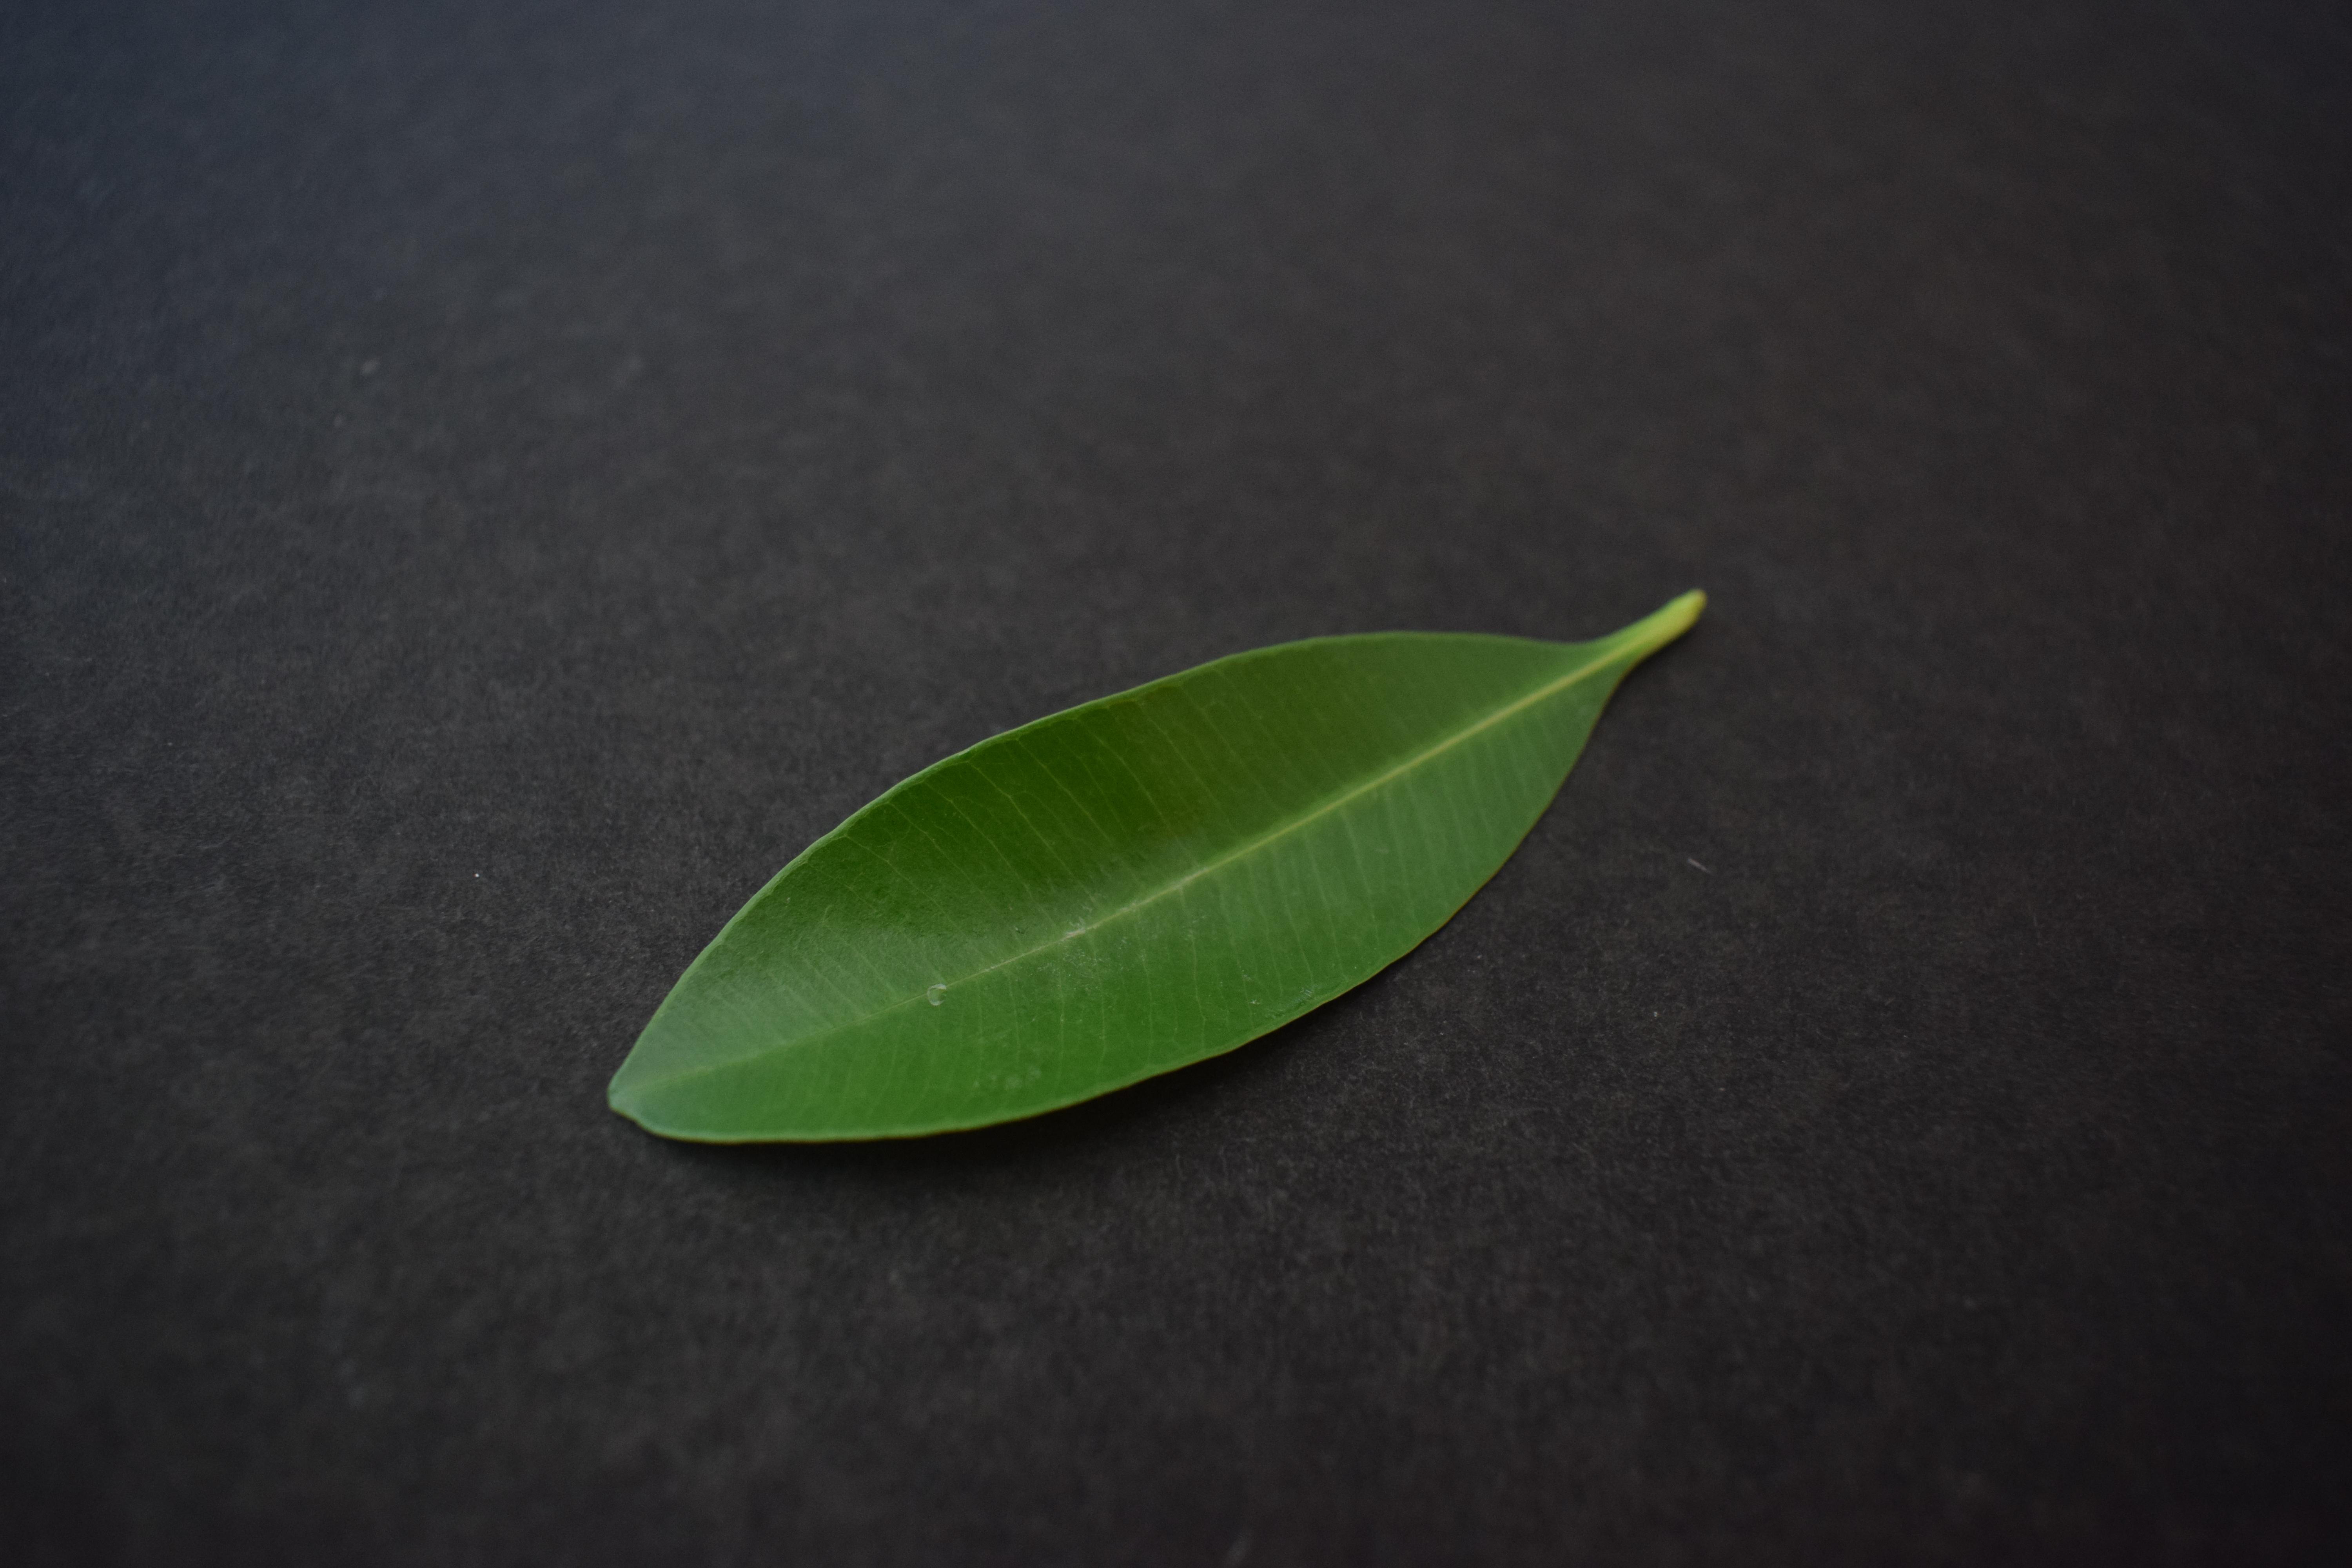
Plant species: Alstonia Scholaris